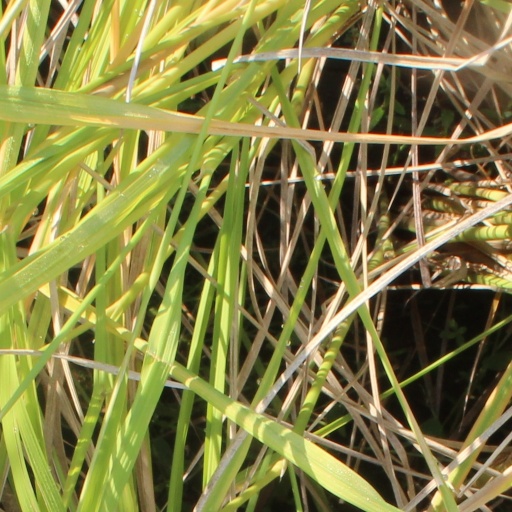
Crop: rice